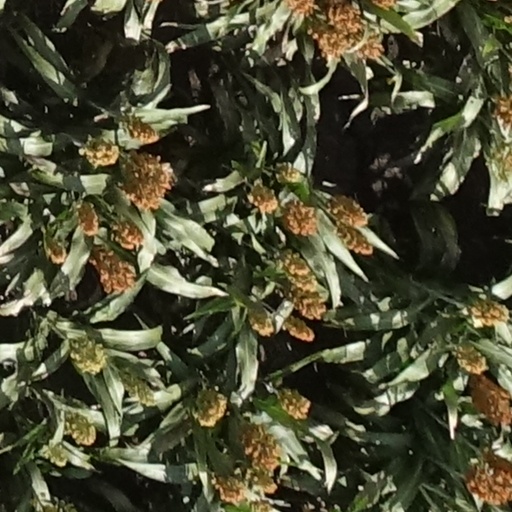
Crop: sorghum